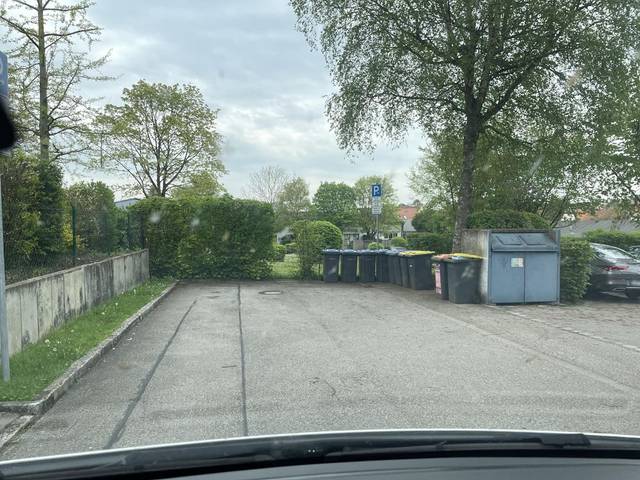
Region: Germany
Coordinates: 48.264, 11.431